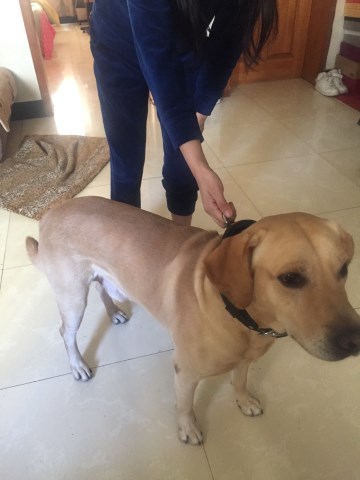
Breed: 3580-n000122-Labrador_retriever